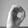
ASL letter: O